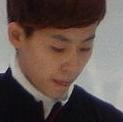
Age: 21